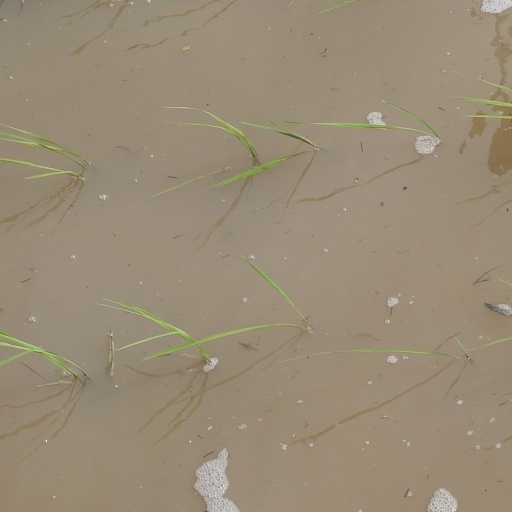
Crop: rice